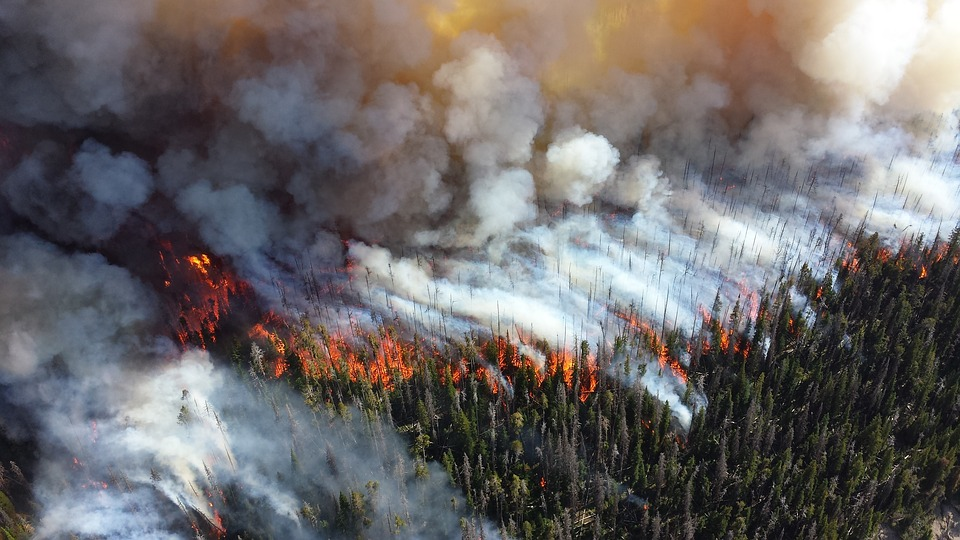
Fire: yes
Smoke: yes